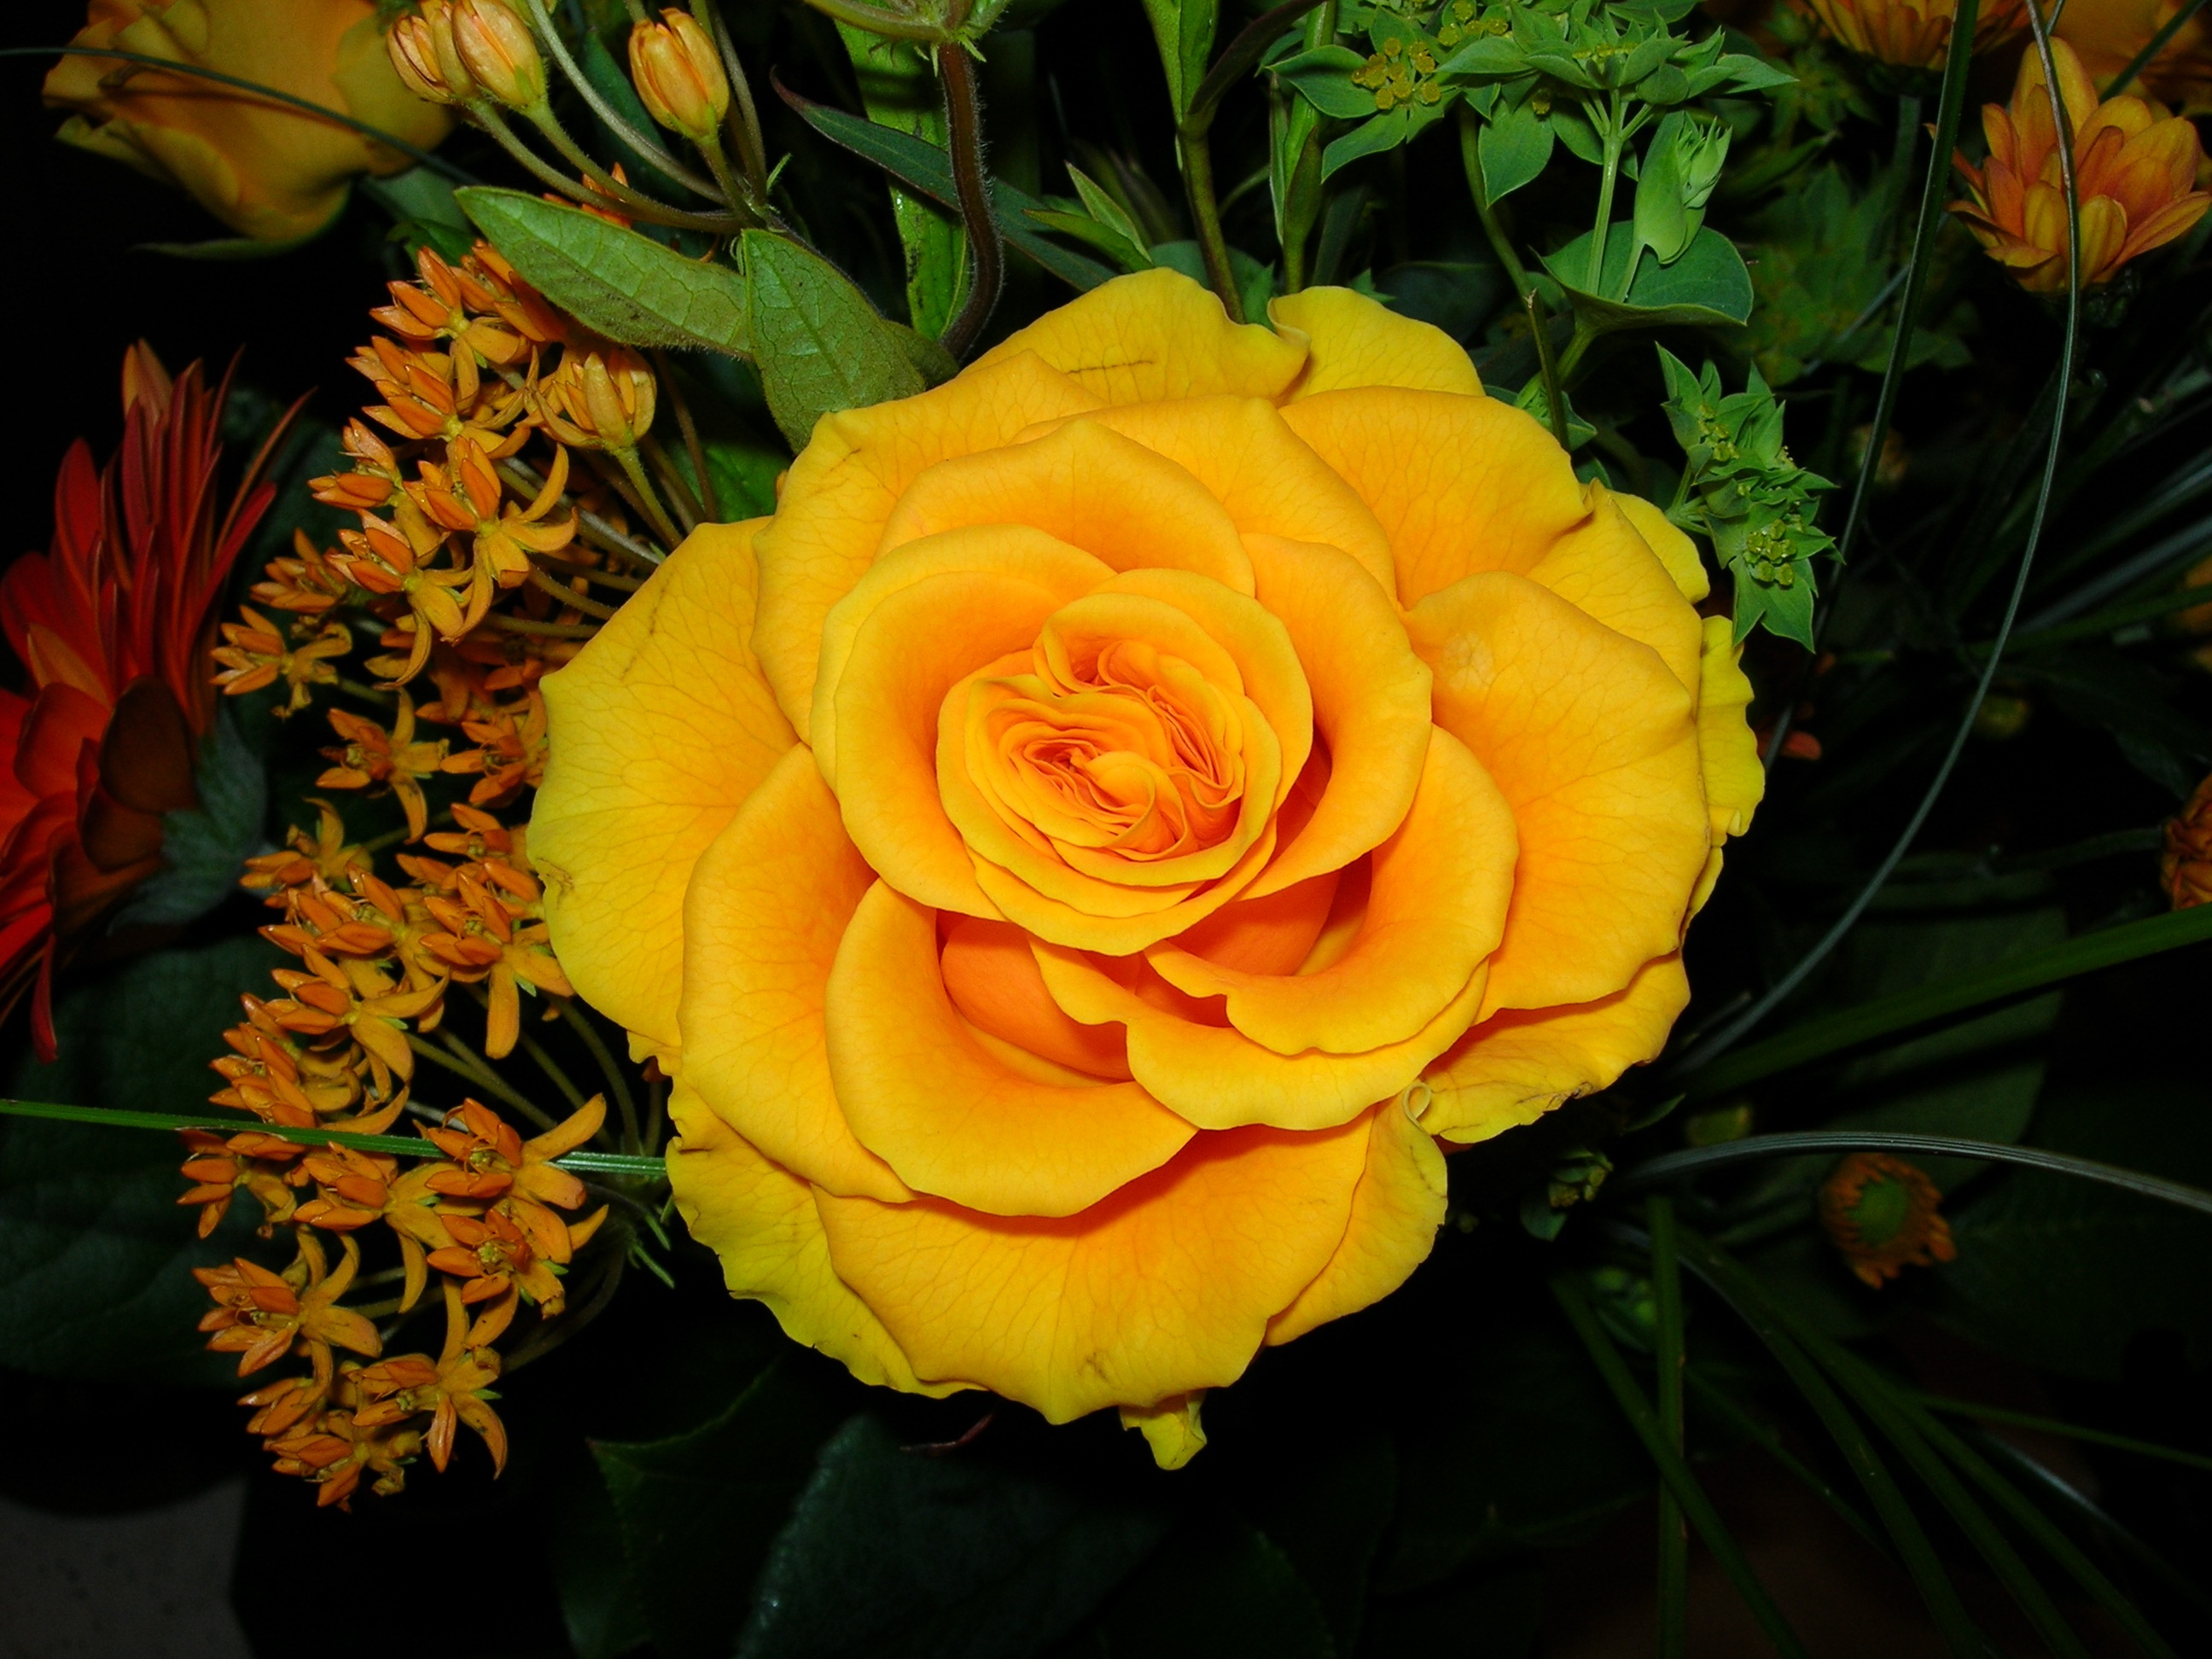
blossom, plant, flower, petal, bloom, rose, yellow, close, flora, floristry, floribunda, rose bloom, yellow roses, flowering plant, garden roses, rose family, flower bouquet, land plant, austrian briar